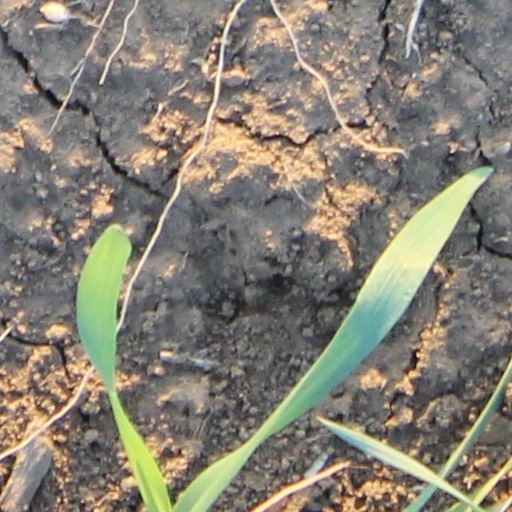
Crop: wheat